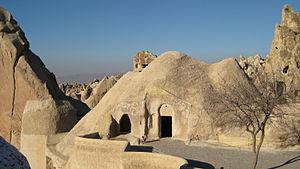
L'Islam est depuis plusieurs siècles la religion la plus importante en Turquie.
Göreme est le nom d'une vallée et d'une localité de Turquie situées dans la province de Nevşehir en Cappadoce. Le bourg a porté différents noms au cours de l'histoire : Κόραμα, Matiana, Maccan et, jusque récemment, Avcilar, nom encore fréquemment usité aujourd'hui. Il comptait en 2007 une population d'environ 2 000 habitants. Il a été récemment rebaptisé Göreme, du nom de la vallée, pour des raisons touristiques.